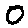
Label: 0